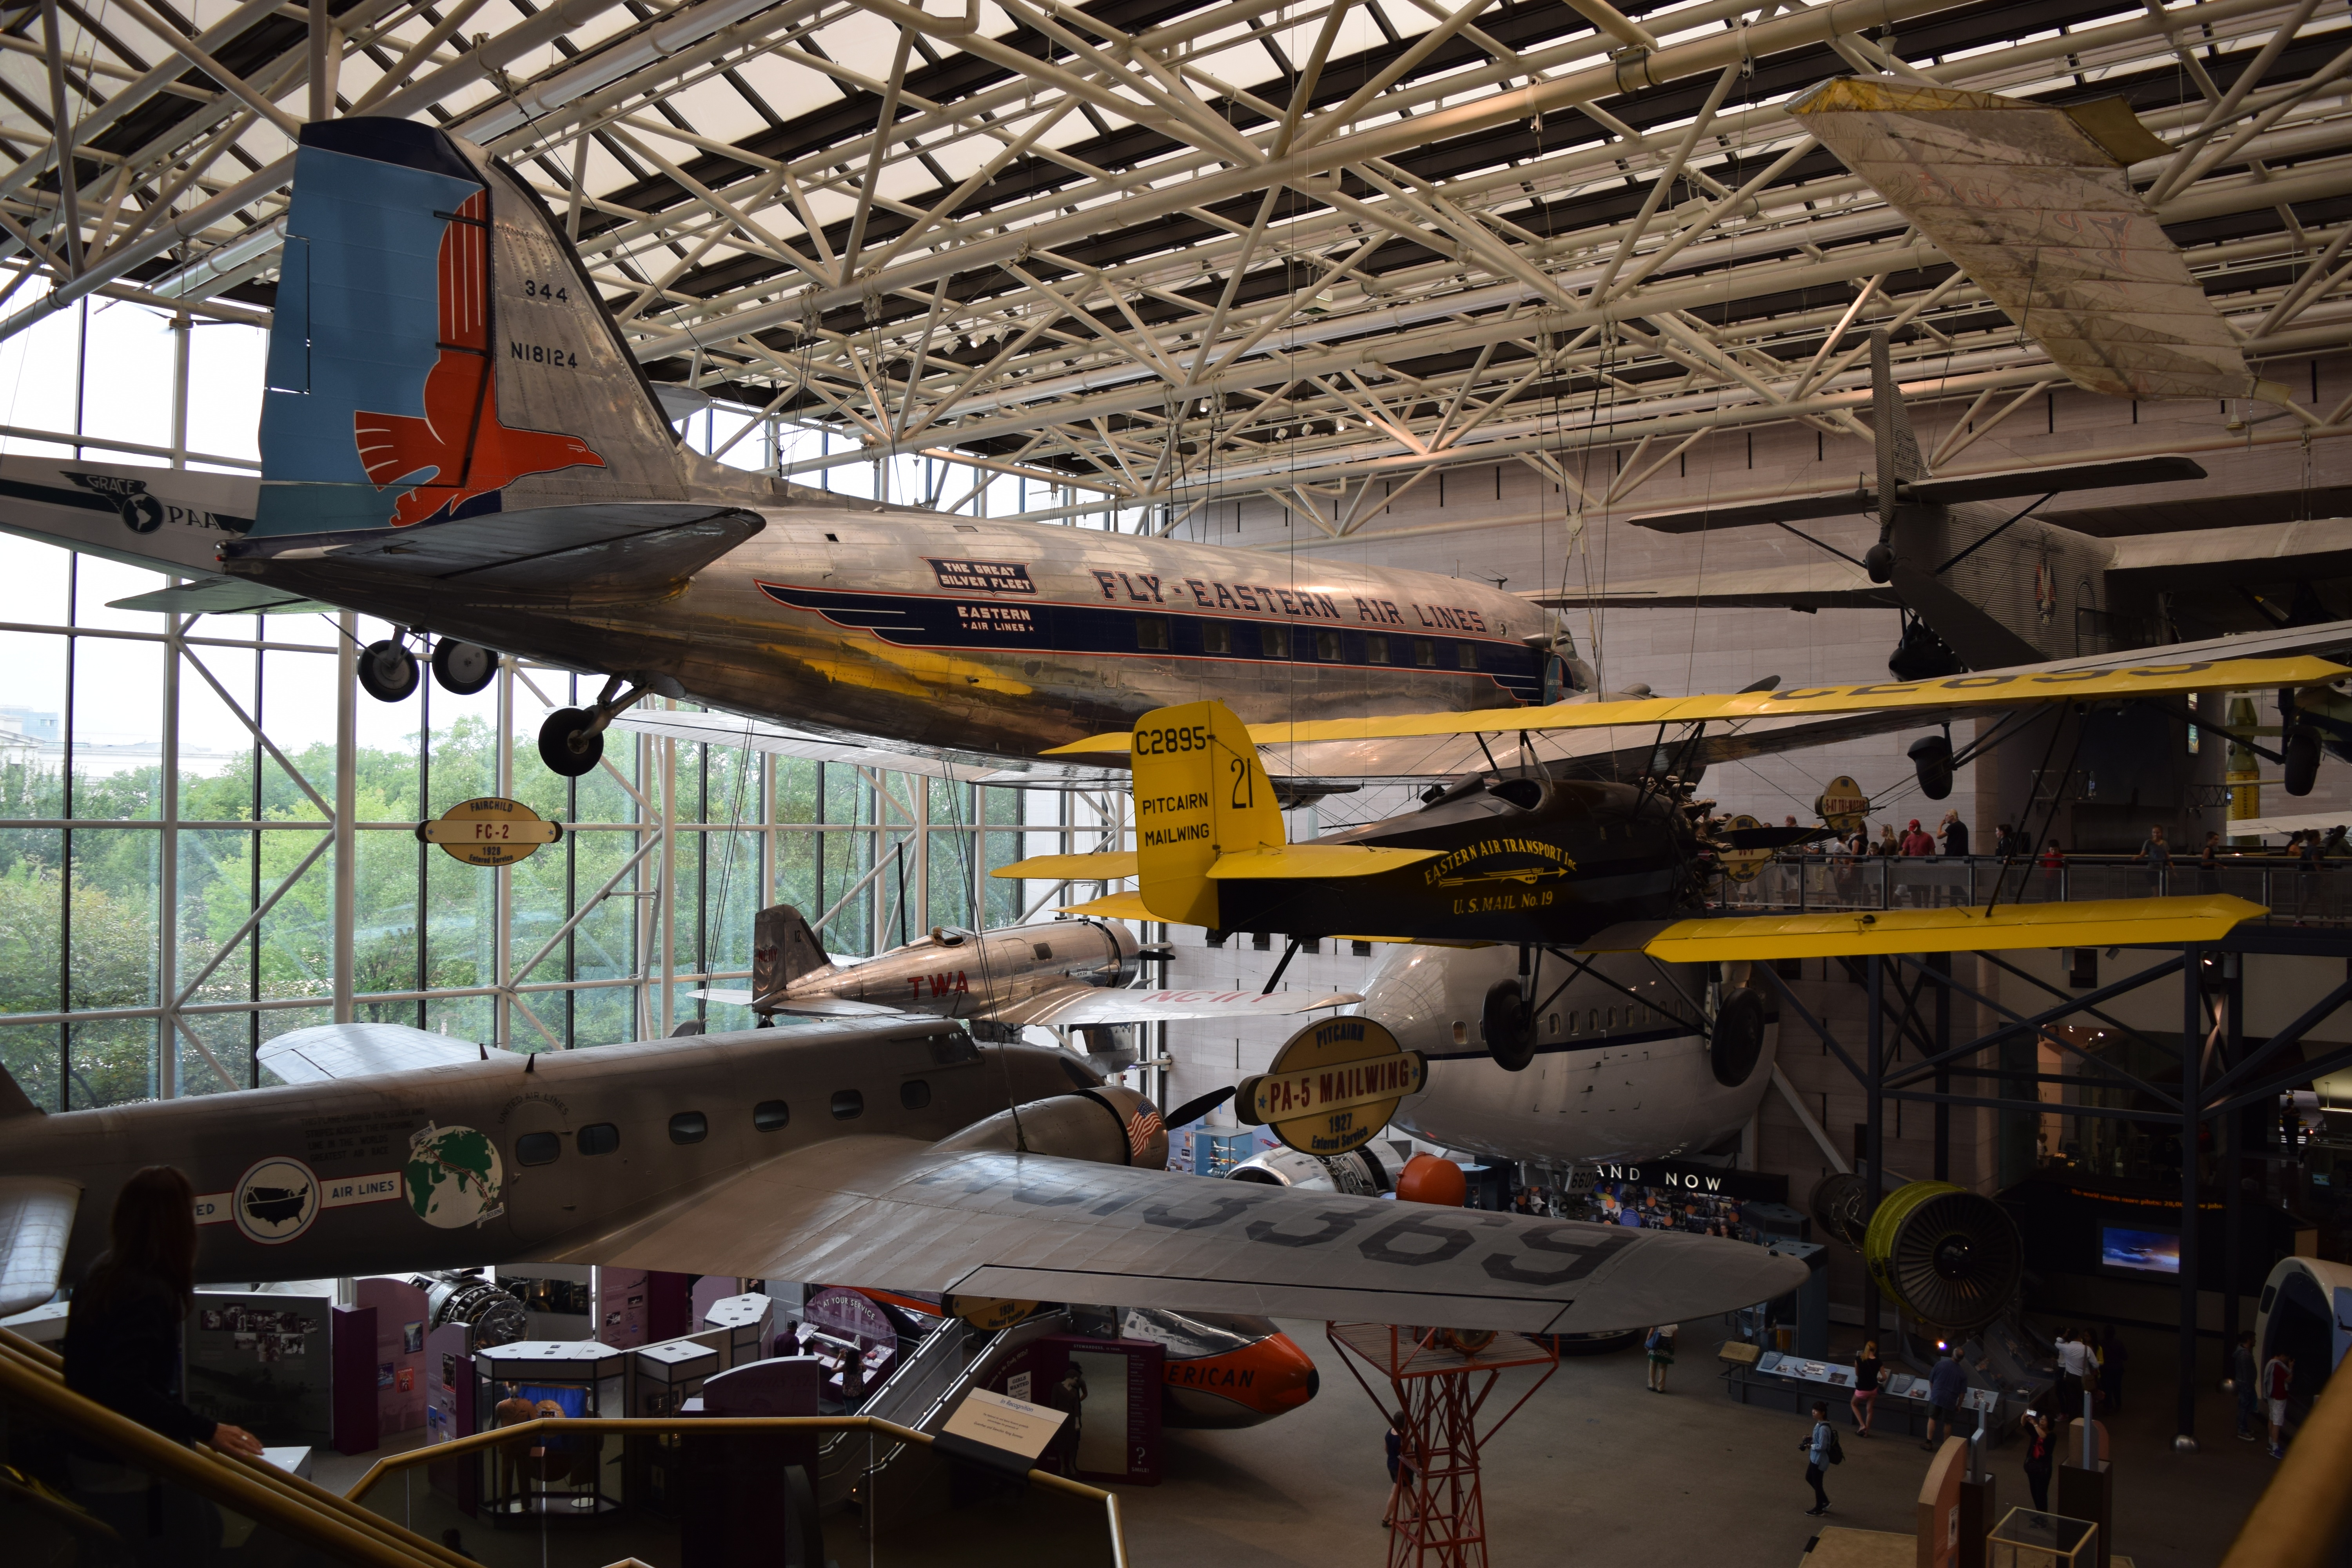
airplane, aircraft, vehicle, museum, aviation, tourist attraction, washington dc, air force, military aircraft, dc 3, atmosphere of earth, aerospace engineering, aircraft engine, air and space museum